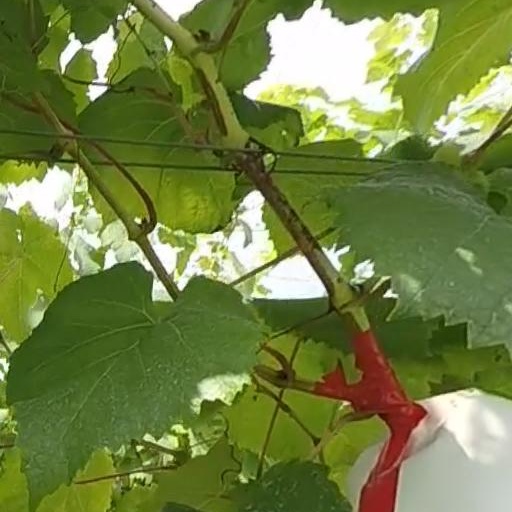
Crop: grape